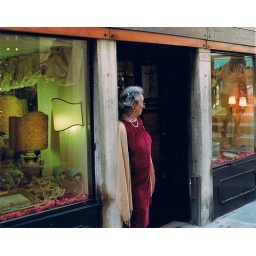
lady in the red dress